Sikorsky CH-124 Sea King

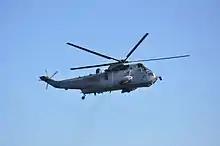
Sikorsky CH-124A Sea King

The Sea Kings were assigned to the former destroyers (2 per ship with total of 6), s (1 per ship with total of 12), and the former replenishment ships (3 per ship with total 6) as a means of extending the surveillance capabilities beyond the horizon. When deployed, each Sea King is accompanied by several crews. Each crew consists of two pilots, a Tactical Coordinator (TACCO), and an Airborne Electronic Sensor Operator (AESOp).